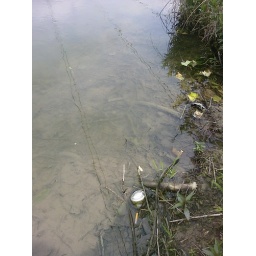
HIde &amp;amp; seek the fish in the water